Home Chat (play)

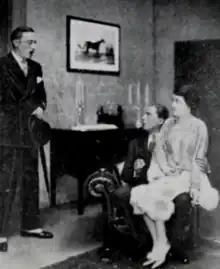
Alec Stone (George Curzon) finds Peter Chelsworth (Arthur Margetson) and Janet Ebony (Madge Titheradge) in seemingly compromising contact.

Home Chat is a play by Noël Coward, written in 1927 and presented in London in the same year. It depicts the domestic affairs of a married couple and their family and friends, and revolves around an unjustified suspicion that the principal female character has committed adultery.